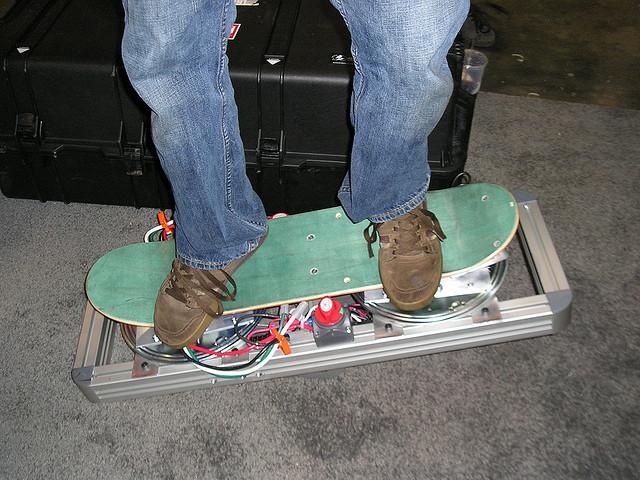
A man riding a skateboard on top of a metal object.